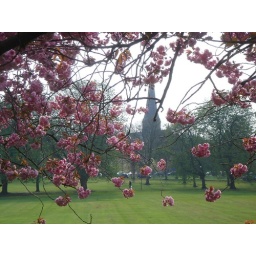
Blooming pink trees in Harrogate